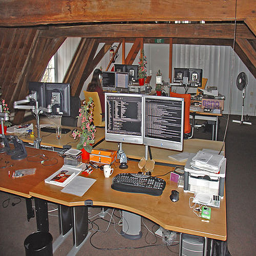
A wooden table with two computer monitors on top of it.
THERE IS A COMPUTER ON THE DESK IN A ROOM
There are two monitors sitting on the desk.
Attic work space featuring several dual monitor work stations.
A desk top of monitors and a keyboard.